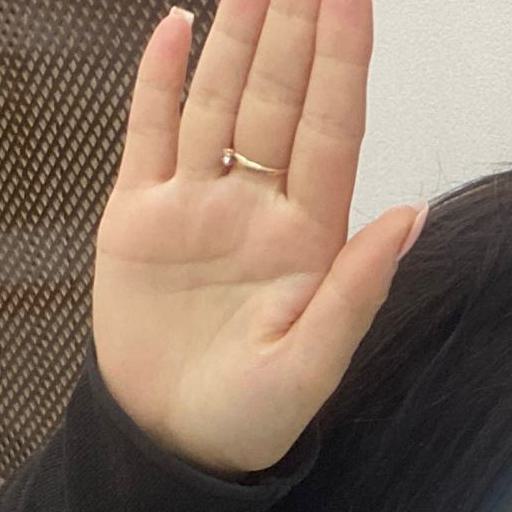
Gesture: stop